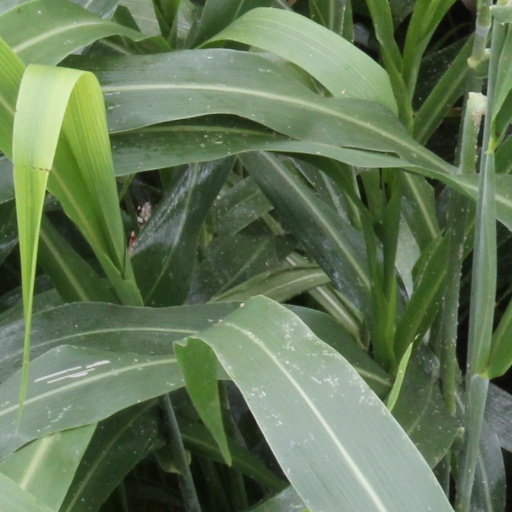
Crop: sorghum